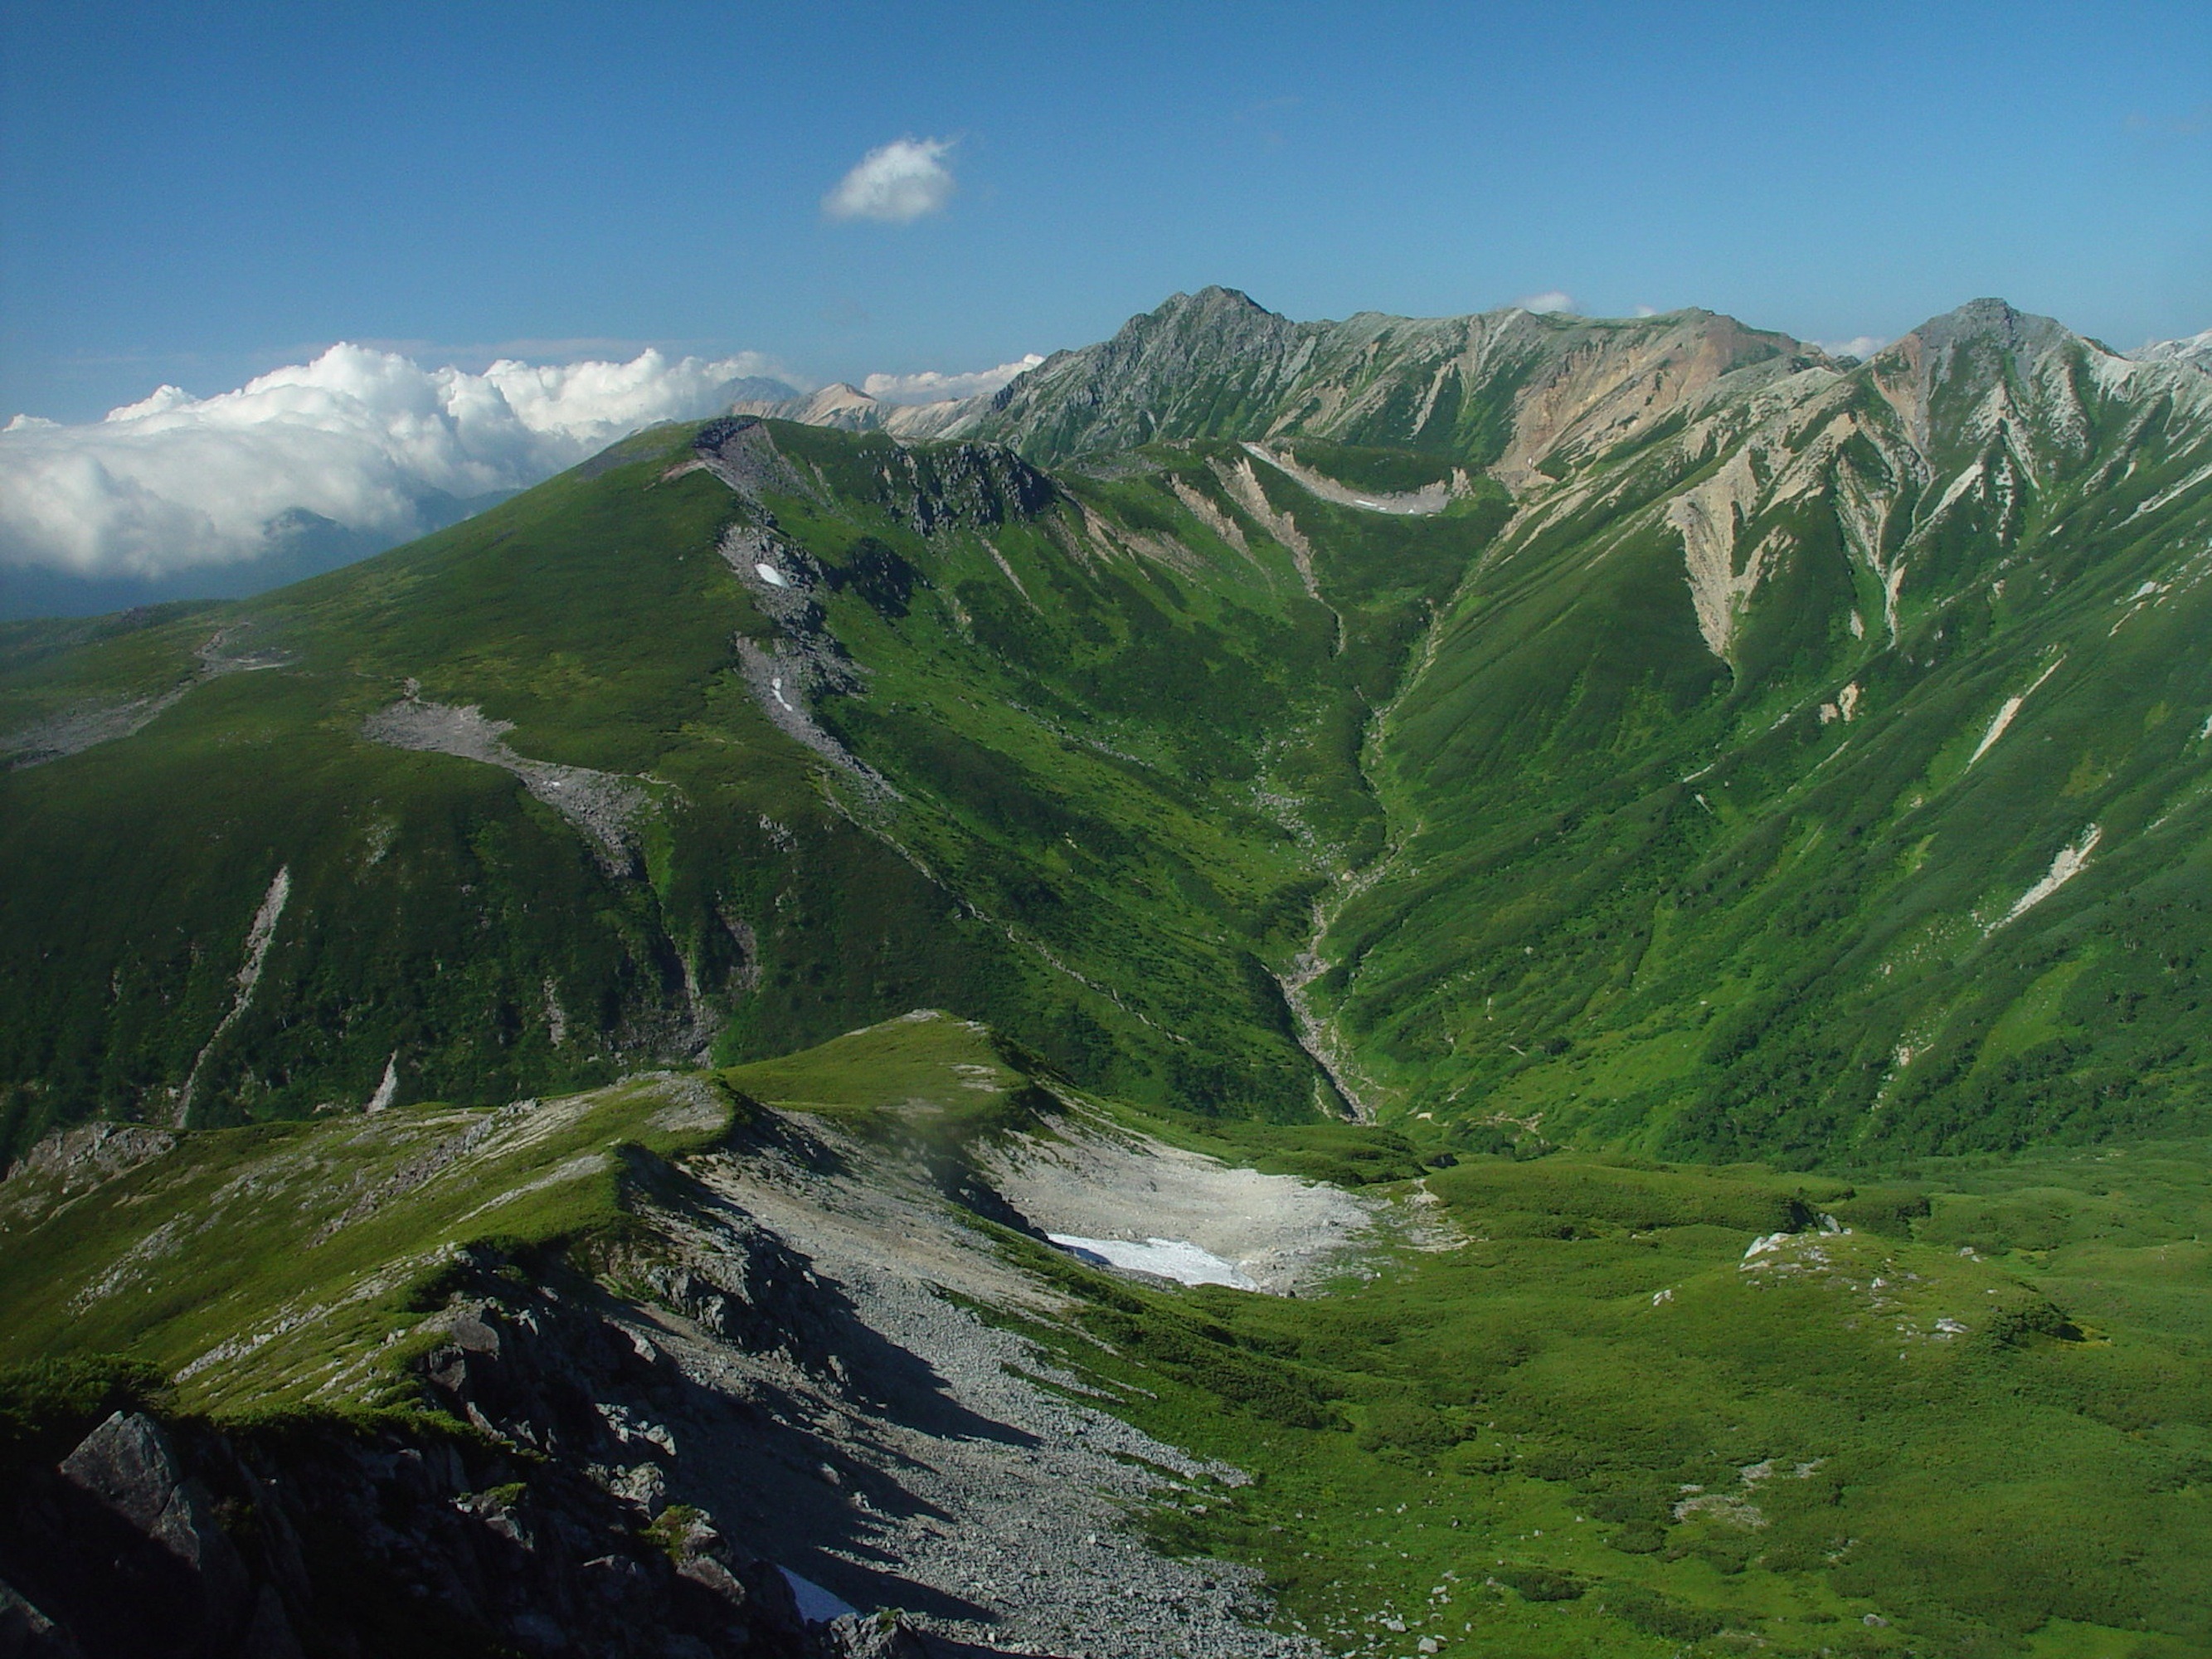
landscape, grass, wilderness, walking, mountain, sky, meadow, countryside, hill, lake, adventure, valley, mountain range, country, summer, green, rocky, fjord, colorful, japan, highland, ridge, clouds, mountains, alps, ravine, plateau, beautiful, fell, cirque, loch, moraine, landform, tarn, mountain pass, geographical feature, mountainous landforms